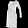
Label: Dress